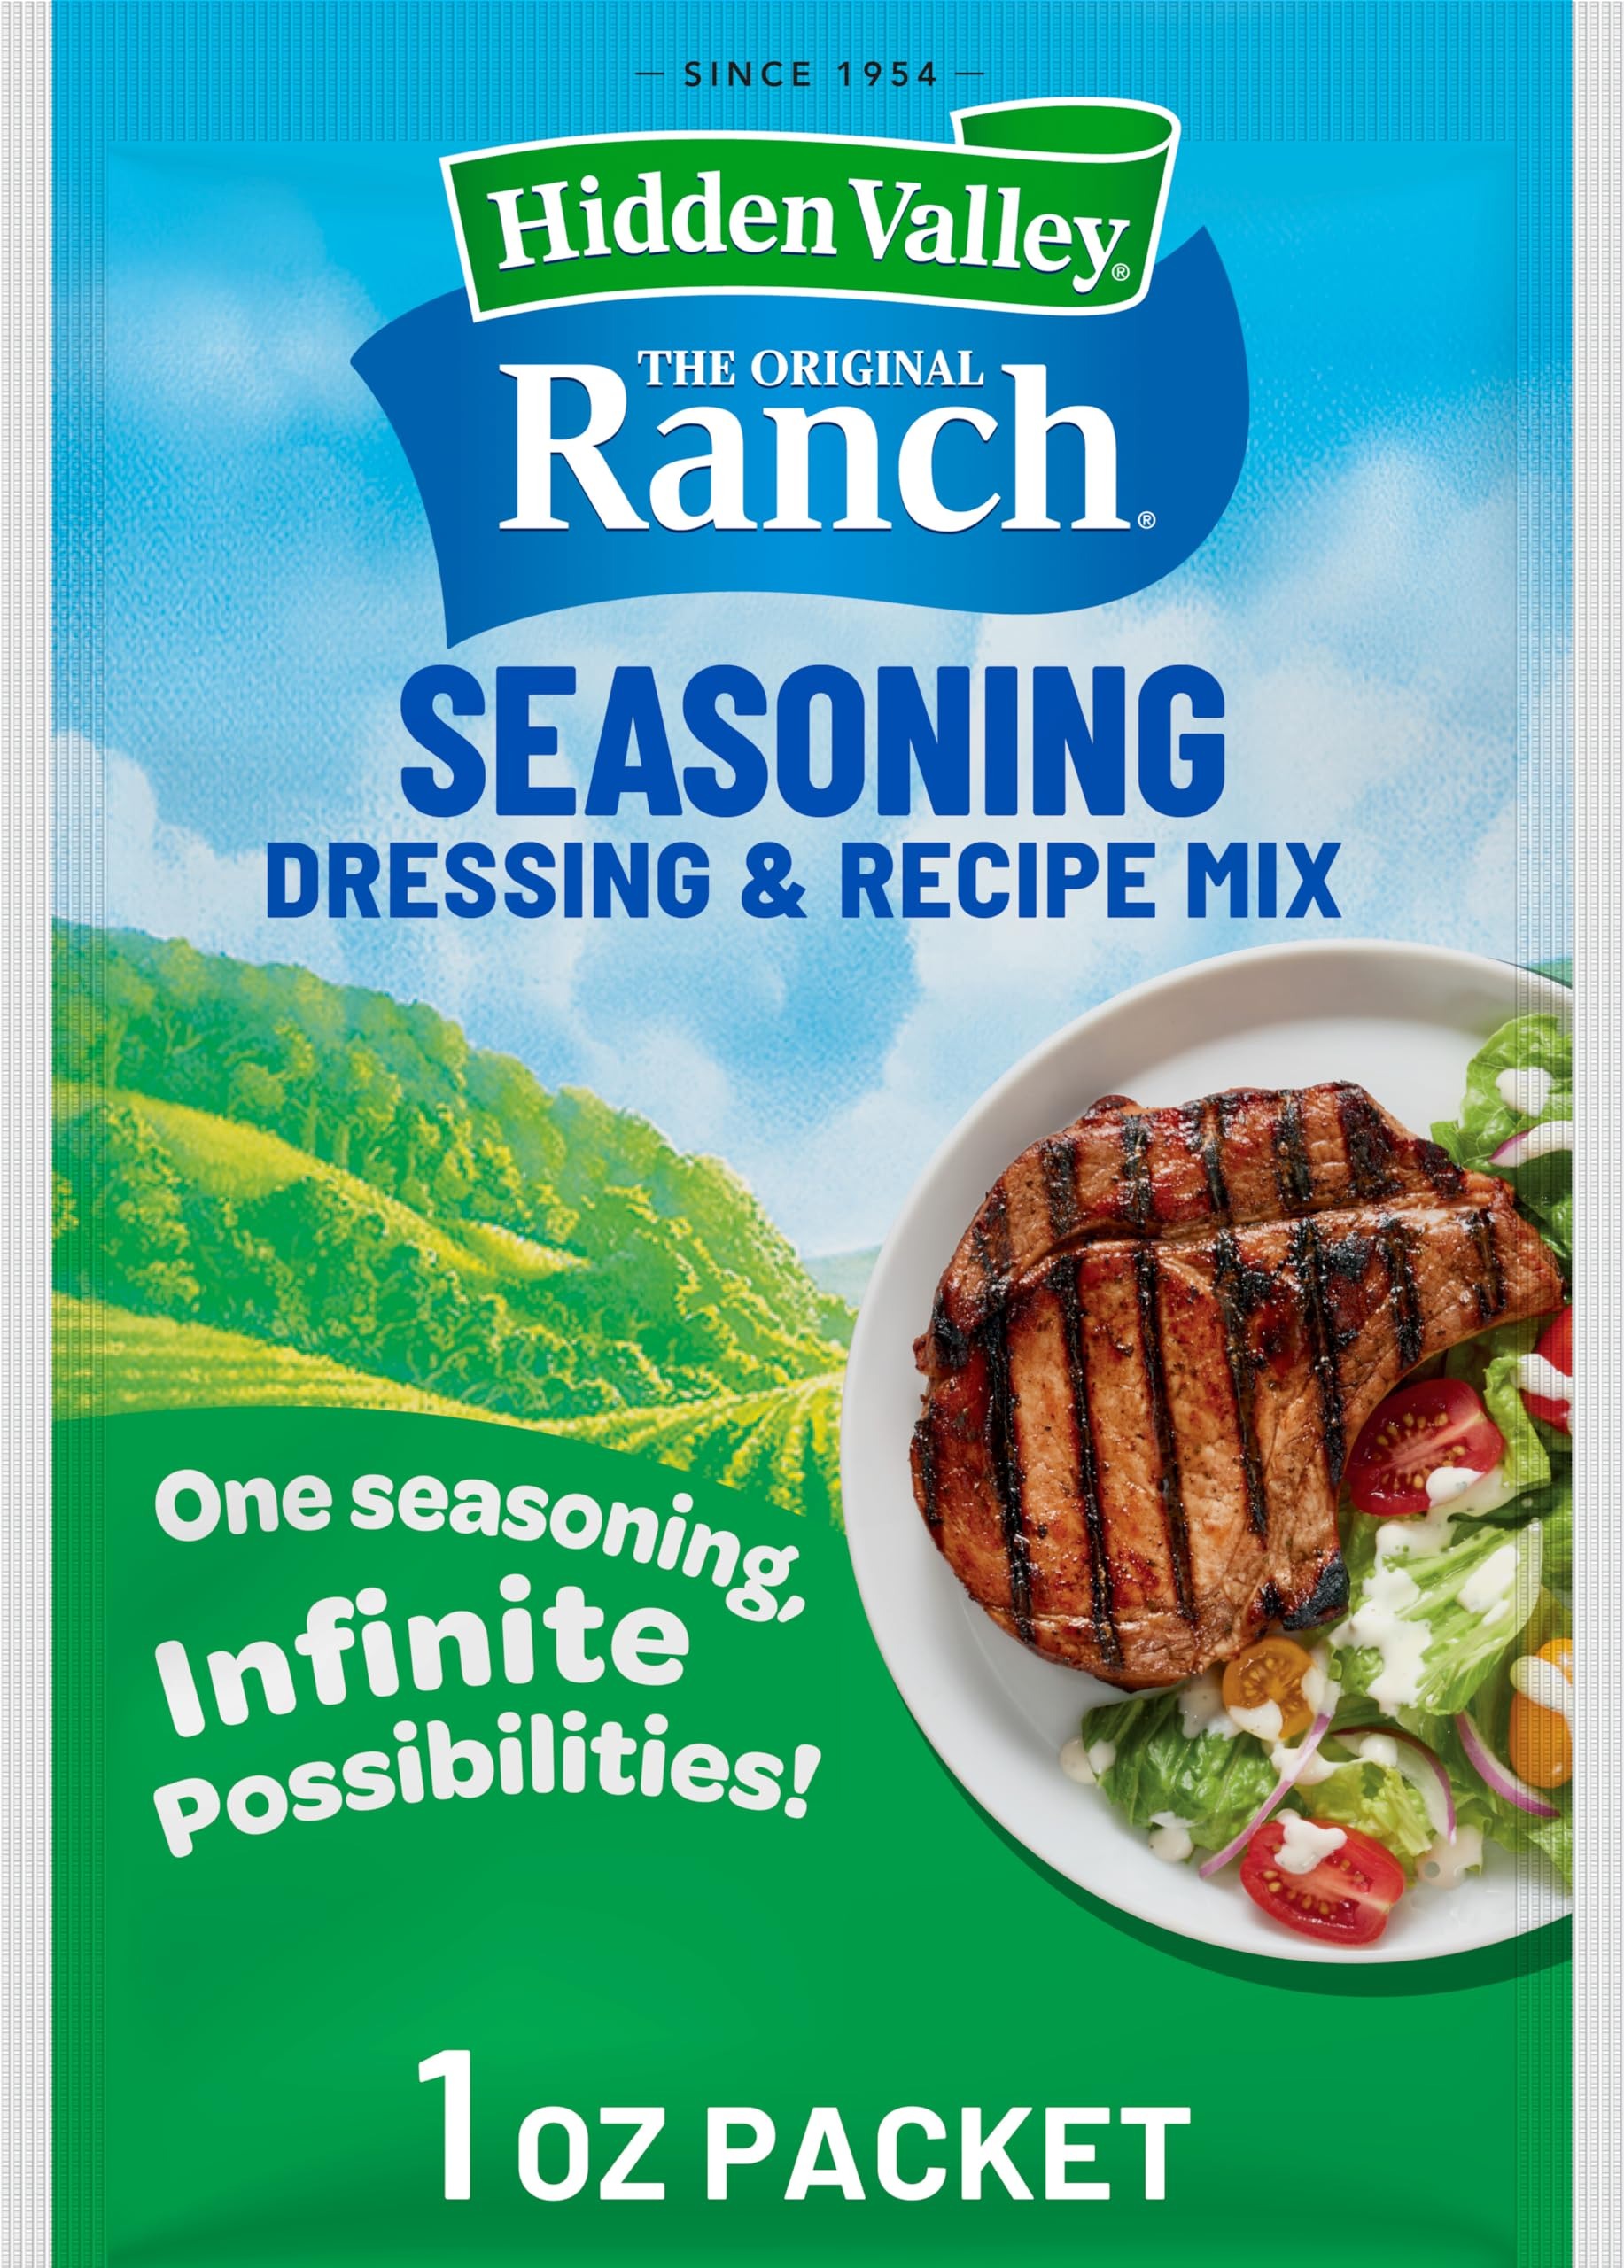
Item Name: Hidden Valley Original Ranch Seasoning, Dressing and Recipe Mix, 1 Ounce (Package May Vary)
Bullet Point 1: ORIGINAL RANCH: With a creamy blend of herbs and spices, keep your friends and family wanting more with Hidden Valley Original Ranch Salad Dressing and Seasoning Mix made with no preservatives; package may vary
Bullet Point 2: DIP AND DRESSING: Create a zesty homemade dip when you combine with sour cream, perfect with veggies and crackers or combine with milk or mayonnaise for a delicious Ranch salad dressing
Bullet Point 3: SEASON: Sprinkle the dry mix like a seasoning over fish, meats, or potatoes to put a twist on everyday creations or family recipes
Bullet Point 4: GLUTEN FREE: Perfect for backyard BBQs and parties, this gluten free Ranch seasoning is as tasty as it is versatile - use it as an everyday condiment for burgers, sandwiches and wraps or as a salad topping
Bullet Point 5: QUICK AND EASY: Use Hidden Valley Original Ranch Salad Dressing and Seasoning Mix as your weeknight secret weapon- add instant flavor to any meal the whole family will love
Value: 1.0
Unit: Ounce

Price: 2.29